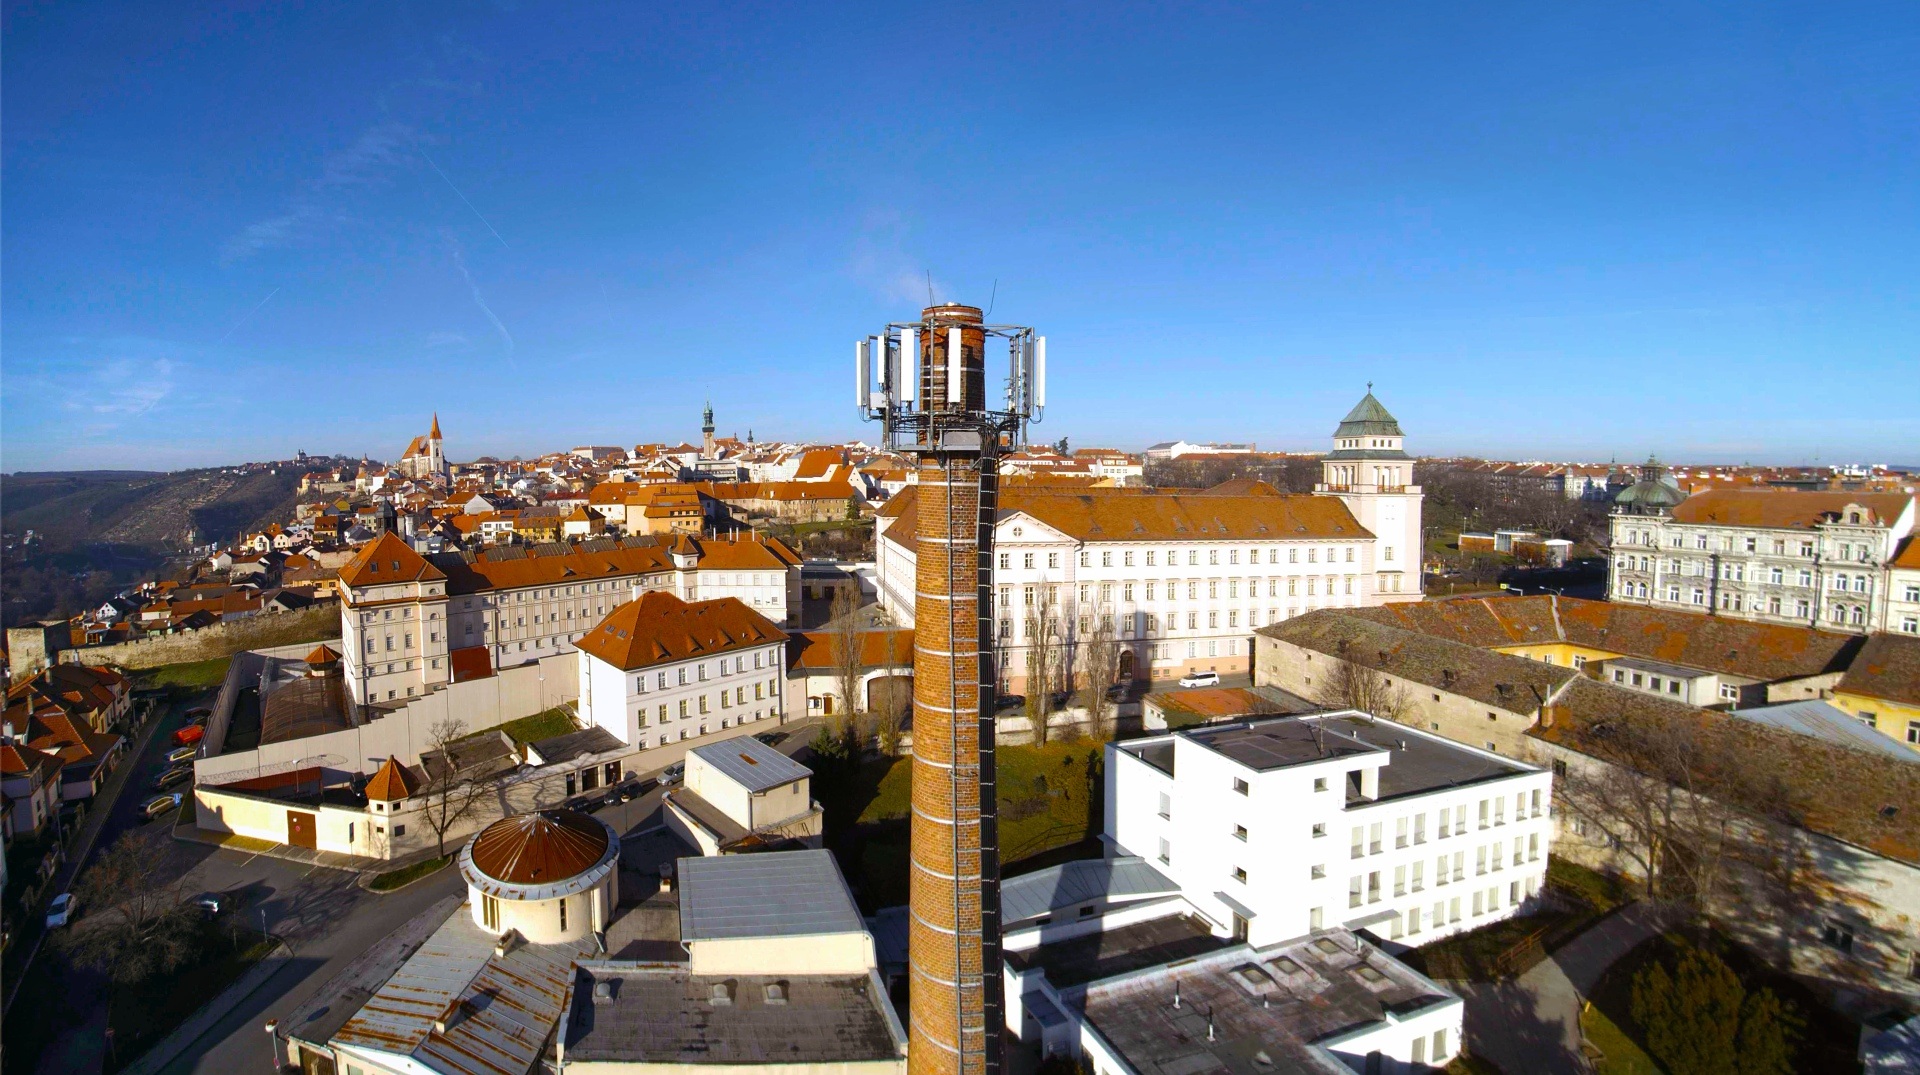
town, cityscape, panorama, plaza, chimney, landmark, property, estate, residential area, znojmo, prison and old hospital